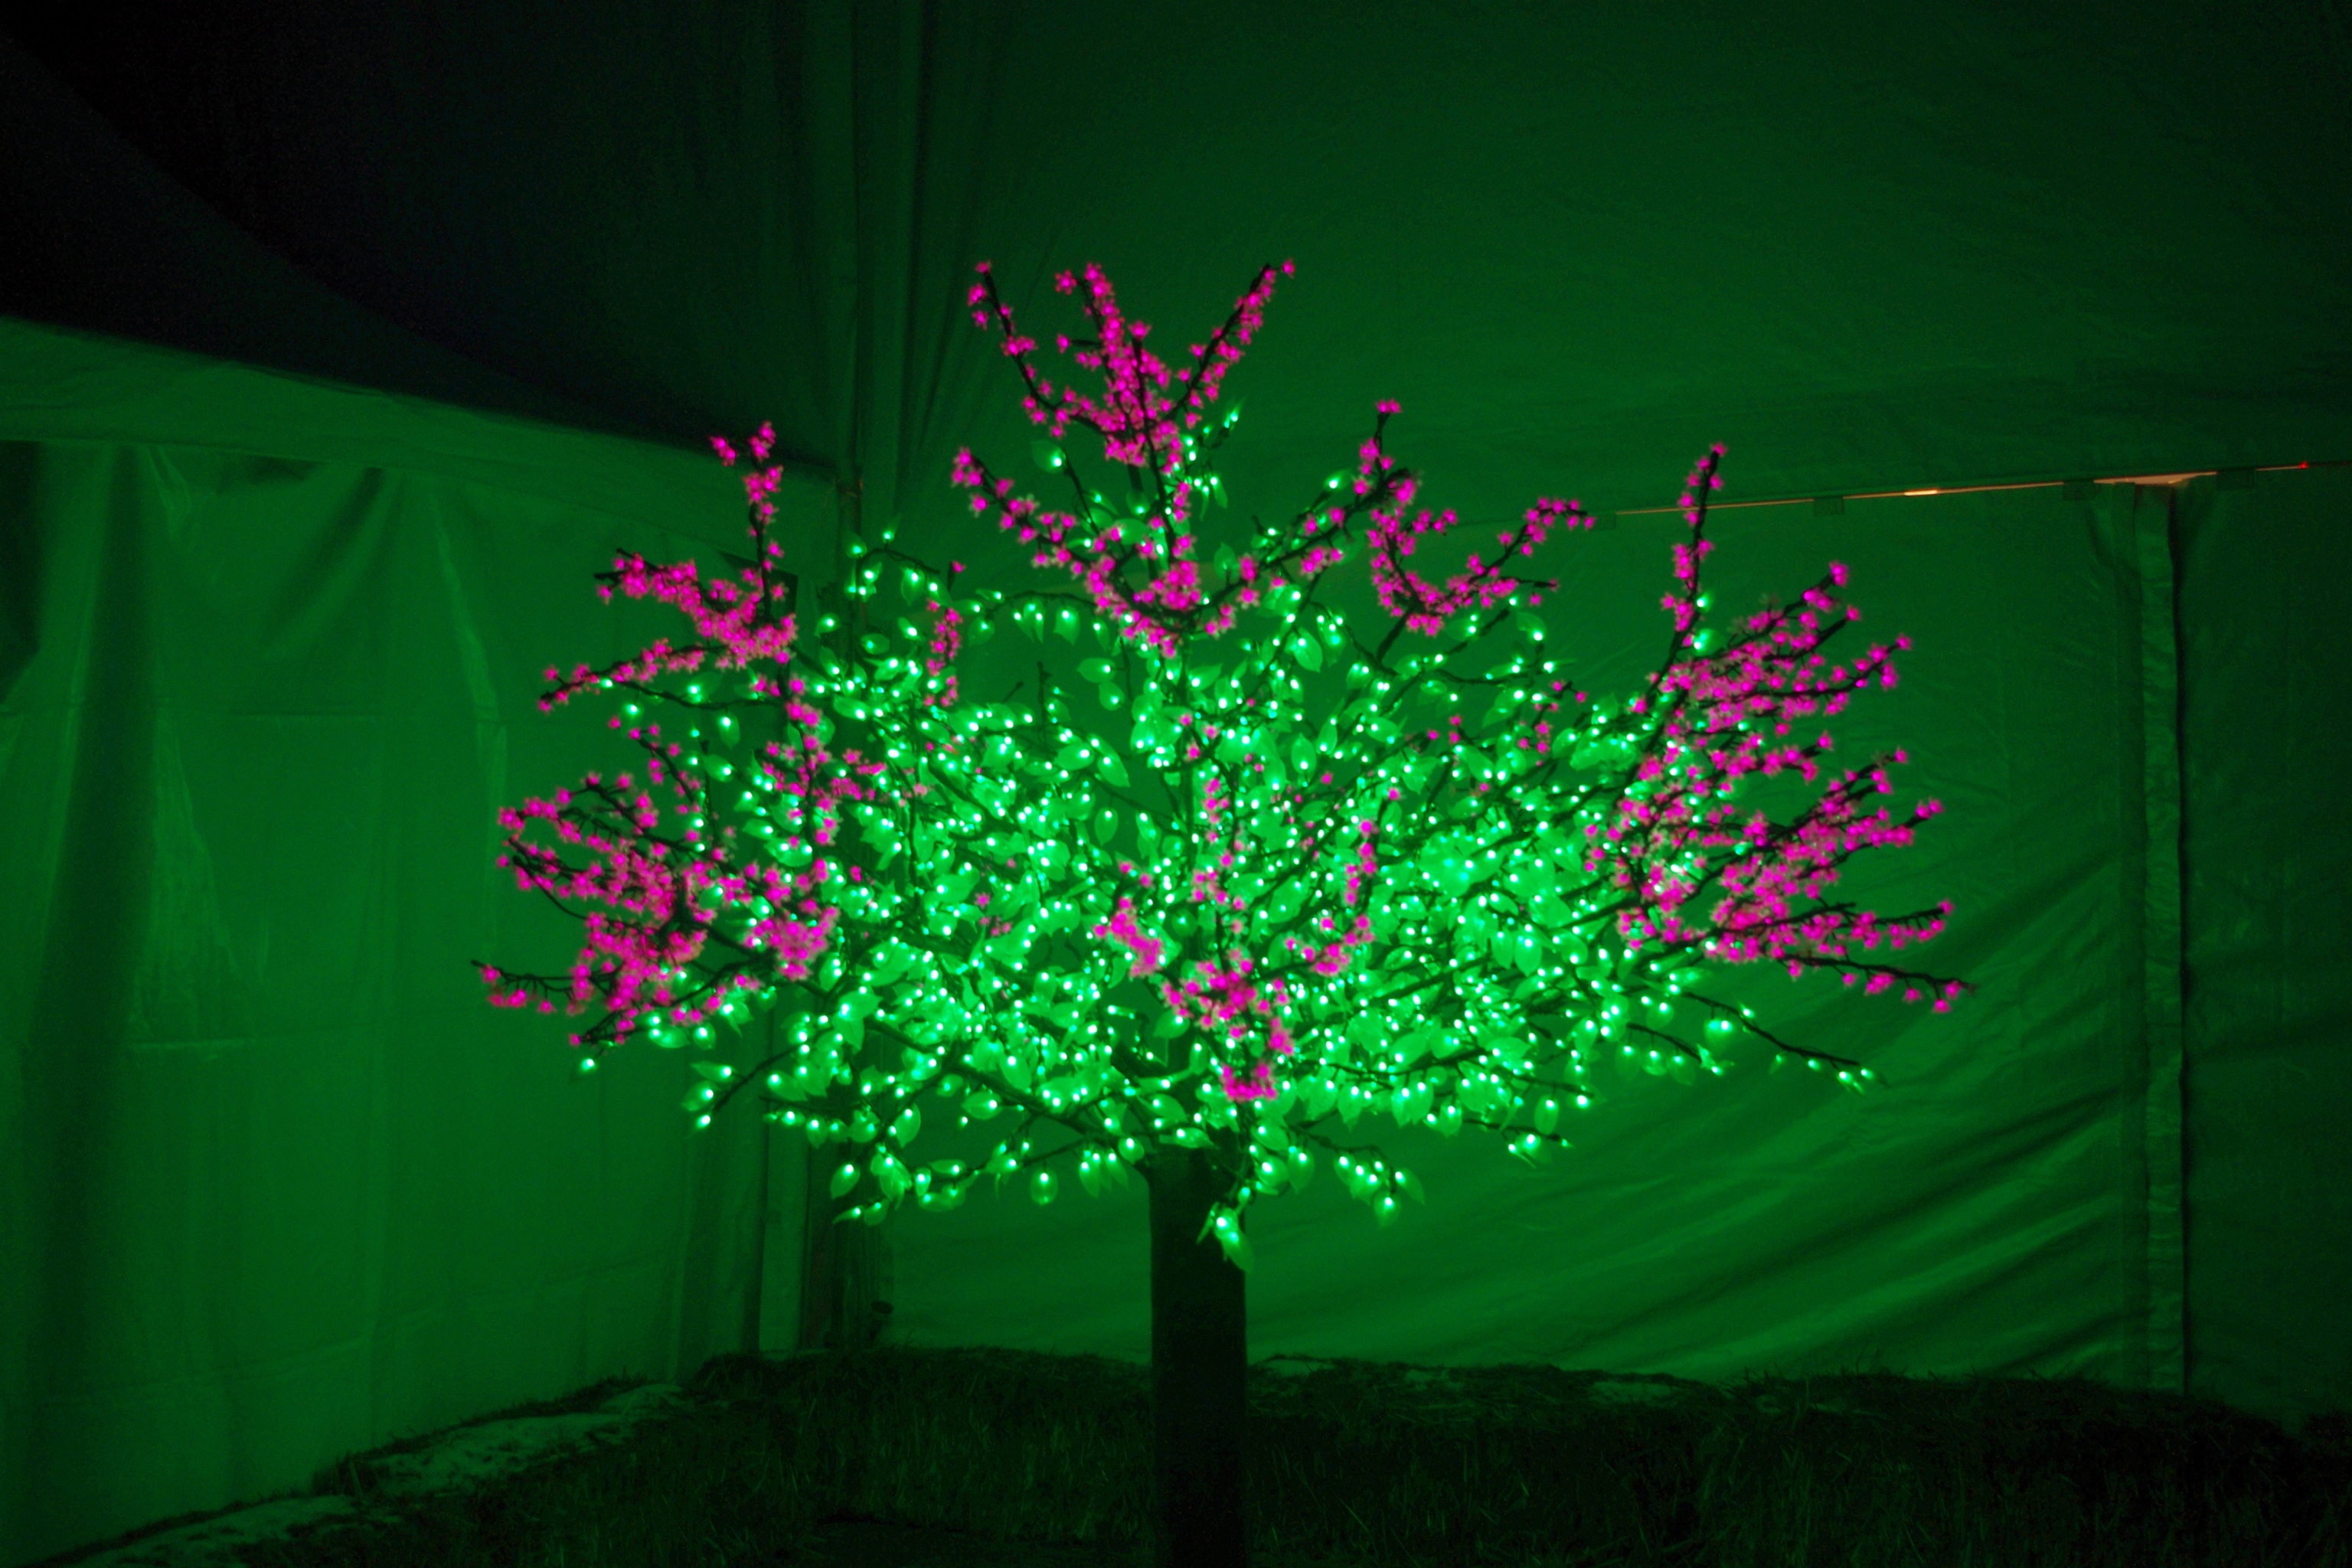
tree, light, night, flower, purple, green, red, color, holiday, darkness, lighting, christmas decoration, lights, macro photography, christmas lights